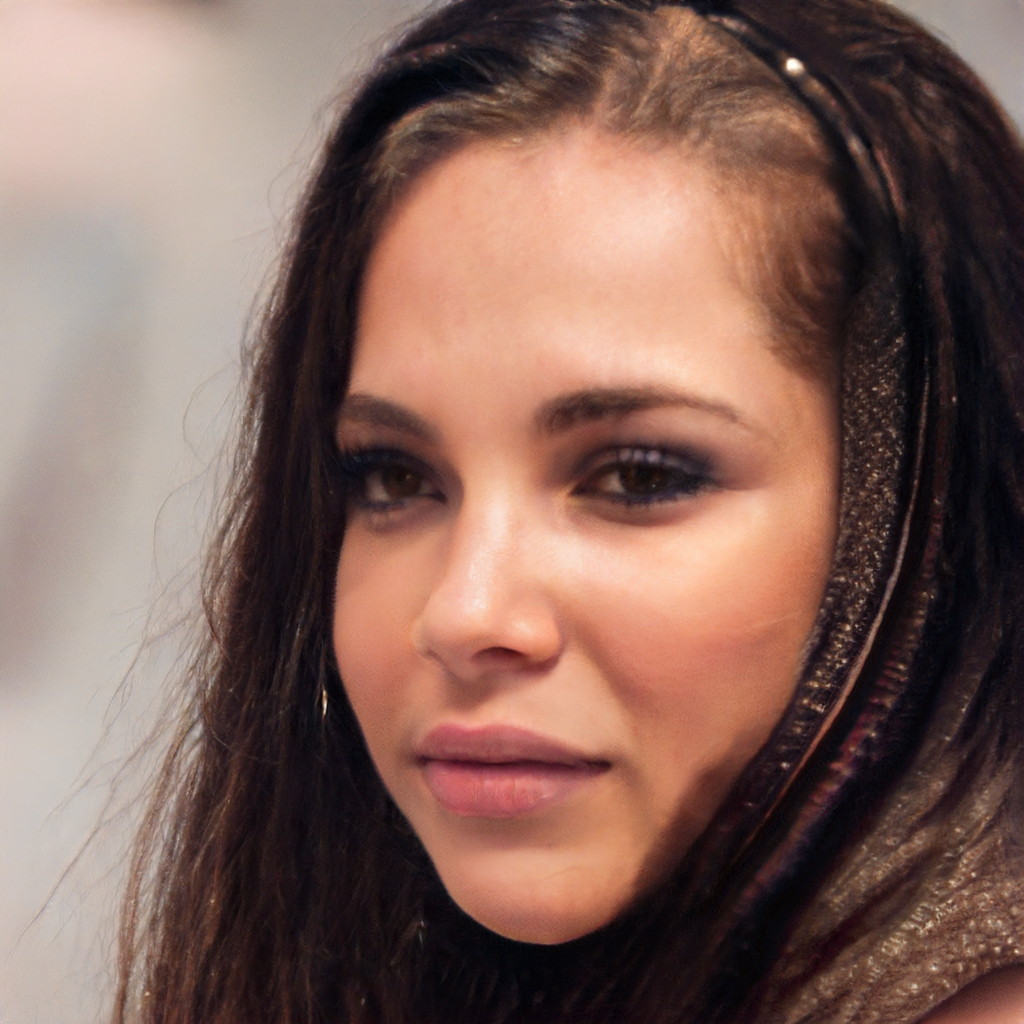
Gender: Female